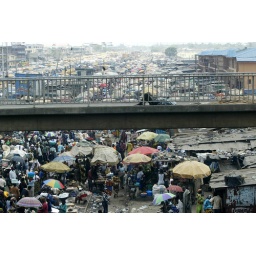
An Unidentified homeless man sleep on a pedestrian bridge while people shop in oshodi market in Lagos, Nigeria.